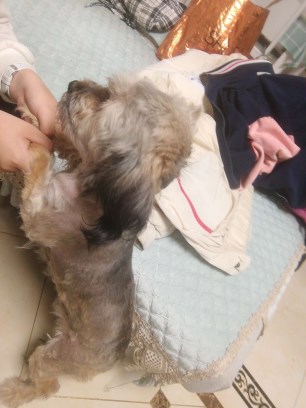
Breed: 2342-n000102-miniature_schnauzer